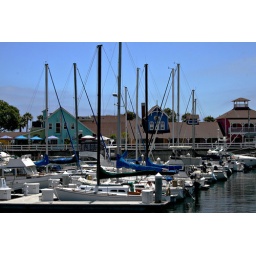
A sunny afternoon at the Long Beach harbor looking through the masts of the boats to the colorful shops in the distance.